Question: Please indicate a possible affordance area of the bottle that can be used for holding
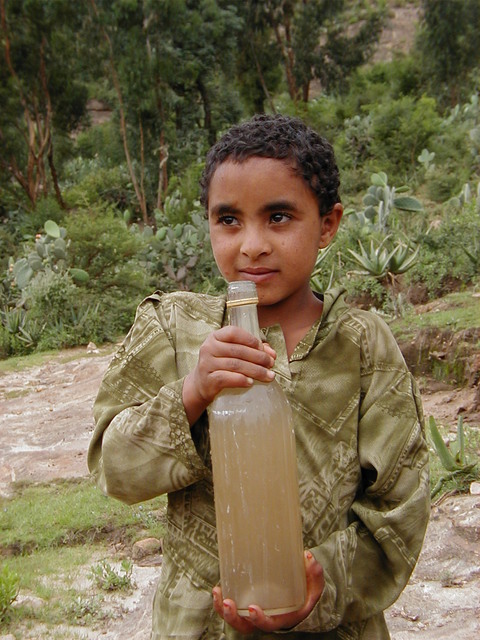
Answer: [195.5, 253.5, 315.5, 634.5]